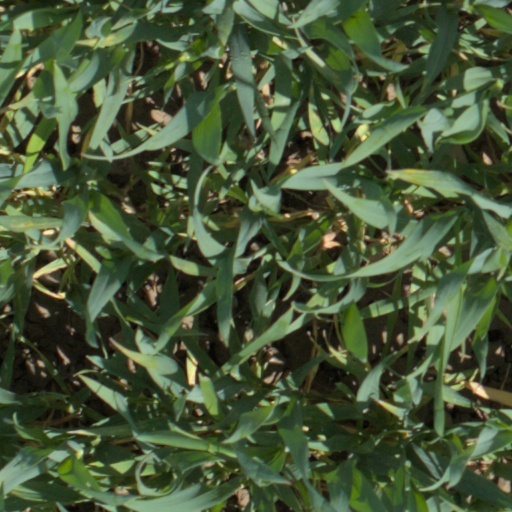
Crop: wheat